Amber Riley

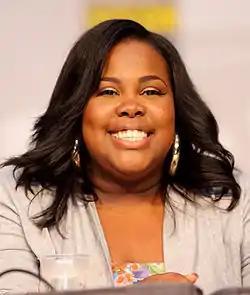
Riley at the 2010 San Diego Comic-Con

Amber Patrice Riley (born February 15, 1986) sometimes known mononymously as Riley (stylized in all caps), is an American actress, singer and songwriter. She is best known for her portrayal of Mercedes Jones on the Fox comedy-drama series "Glee" (2009–2015). For her performance on the series, she was nominated for three NAACP Image Awards, and won a shared Screen Actors Guild Award for Outstanding Performance by an Ensemble in a Comedy Series. As a member of the cast, Riley charted over 200 entries on the "Billboard Hot" 100, and was nominated for a Grammy Award.